William Byrd Hotel

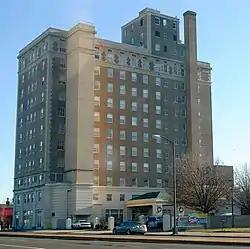
William Byrd Hotel, December 2011

William Byrd Hotel is a historic hotel building located in Richmond, Virginia. It was built in 1925, and is an 11-story, Classical Revival-style building consisting of a base, shaft and capital. It is a steel frame building clad in limestone, buff brick, and with terra cotta decorative elements. The building is topped by a three-story penthouse with a one-story addition. The hotel ceased operation in the 1980s, and the building was renovated into apartments in 1996. , the William Byrd Apartments were owned by Project: Homes, a regional nonprofit dedicated to providing housing for low-income seniors.